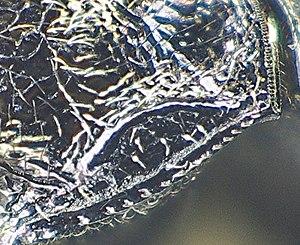
Le bupreste du rosier est un petit bupreste de l'ordre des Coléoptères qui vit notamment sur les ronces et les framboisiers.